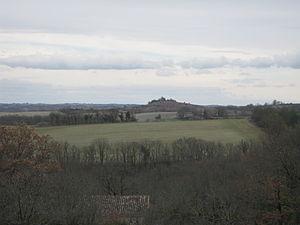
Mont Robert, Lot, France
Lascabanes est une ancienne commune française, située dans le département du Lot en région Occitanie.
Le Tuque de Robert est une colline se trouvant sur le territoire de Lascabanes, intégré depuis 2018 dans la commune de Lendou-en-Quercy, dans le Lot.